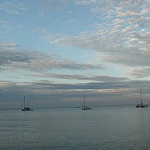
Label: sea